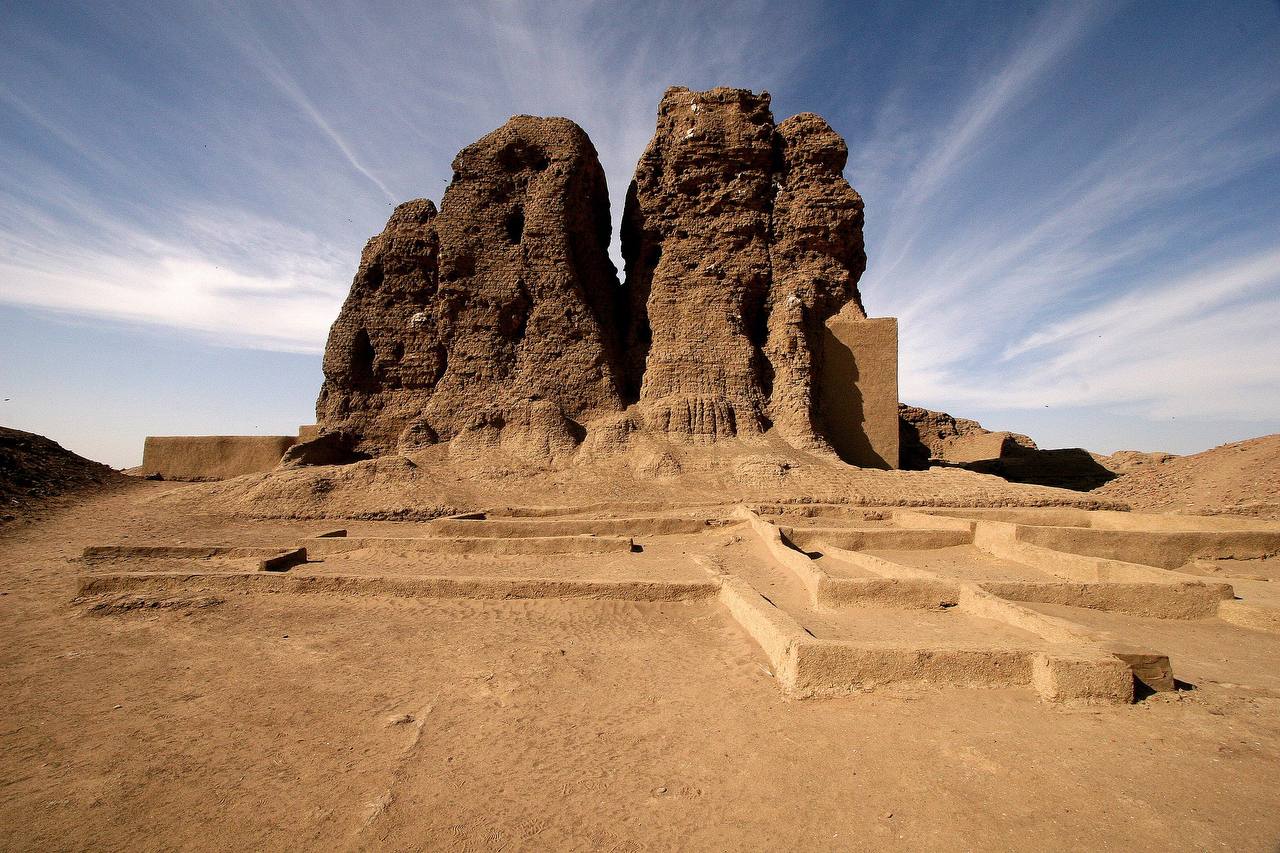
الوصف بالفصحى: آثر طوبي قديم وسط صحراء و يسمى الدّفُوفة.
الوصف بالعامية السودانية: أثر قديم من الطوب وسط أرض رملية
التصنيف: Local Culture & Objects